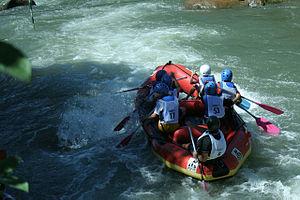
Le rafting est un sport qui consiste à descendre des sections de rivière à rapides dans un radeau pneumatique manié soit à la pagaie par plusieurs équipiers, soit à l'aviron par un seul individu, ou même exceptionnellement à l'aide de moteurs sur de très grosses rivières.